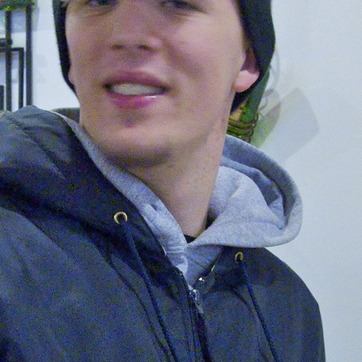
Material: skin